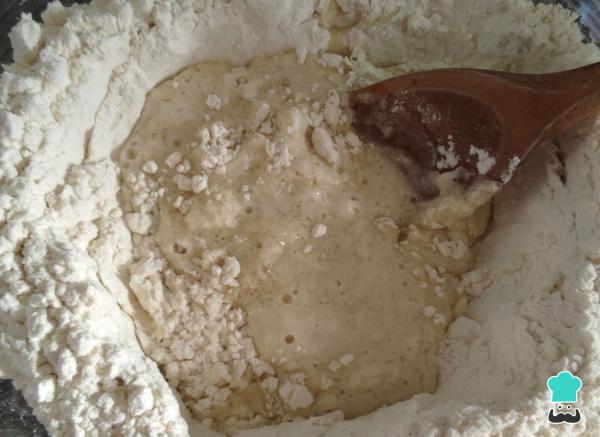
Añade el agua y revuelve bien con una paleta o espátula. Recuerda que el agua está muy caliente.